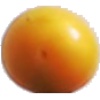
Label: cherry_wax_yellow